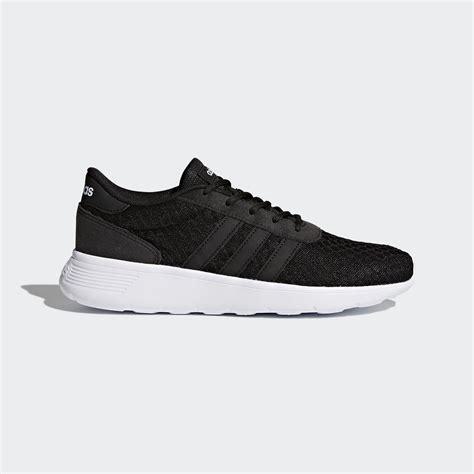
Brand: Adidas
Model: Lite Racer